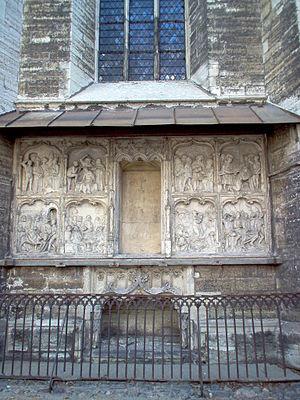
L'église Saint-Olaf est une église protestante de Tallinn en Estonie, dont la construction débuta au XIIᵉ siècle.